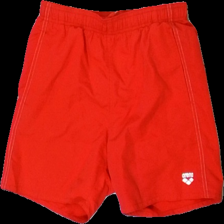
View: front
Type: Shorts
Category: Unisex
Brand: Not in the list
Brand text on label: Arena
Colors: Red
Material: 100% polyester
Cut: Regular
Size: S
Season: All
Trend: Sports
Price range: <50
Recommended usage: Reuse